Indian reservation

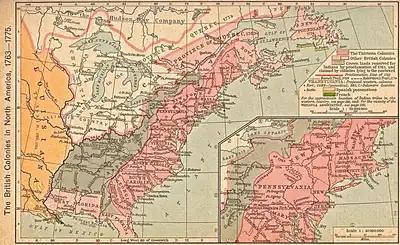
The British colonies in North America from 1763 to 1775, at the outbreak of the American Revolutionary War, including the locations of Indian Reserve (highlighted in grey) and the proposed colonies of Charlotiana, Transylvania, and Vandalia

The American Indigenous Reservation system started with "the Royal Proclamation of 1763, where Great Britain set aside an enormous resource for Indians in the territory of the present United States." The United States put forward another act when "Congress passed the Indian Removal Act in 1830". A third act pushed through was "the federal government relocated "portions of [the] 'Five Civilized Tribes' from the southeastern states in the Non-Intercourse Act of 1834." All three of these laws set into motion the Indigenous Reservation system in the United States of America, resulting in the forceful removal of Indigenous peoples into specific land Reservations.